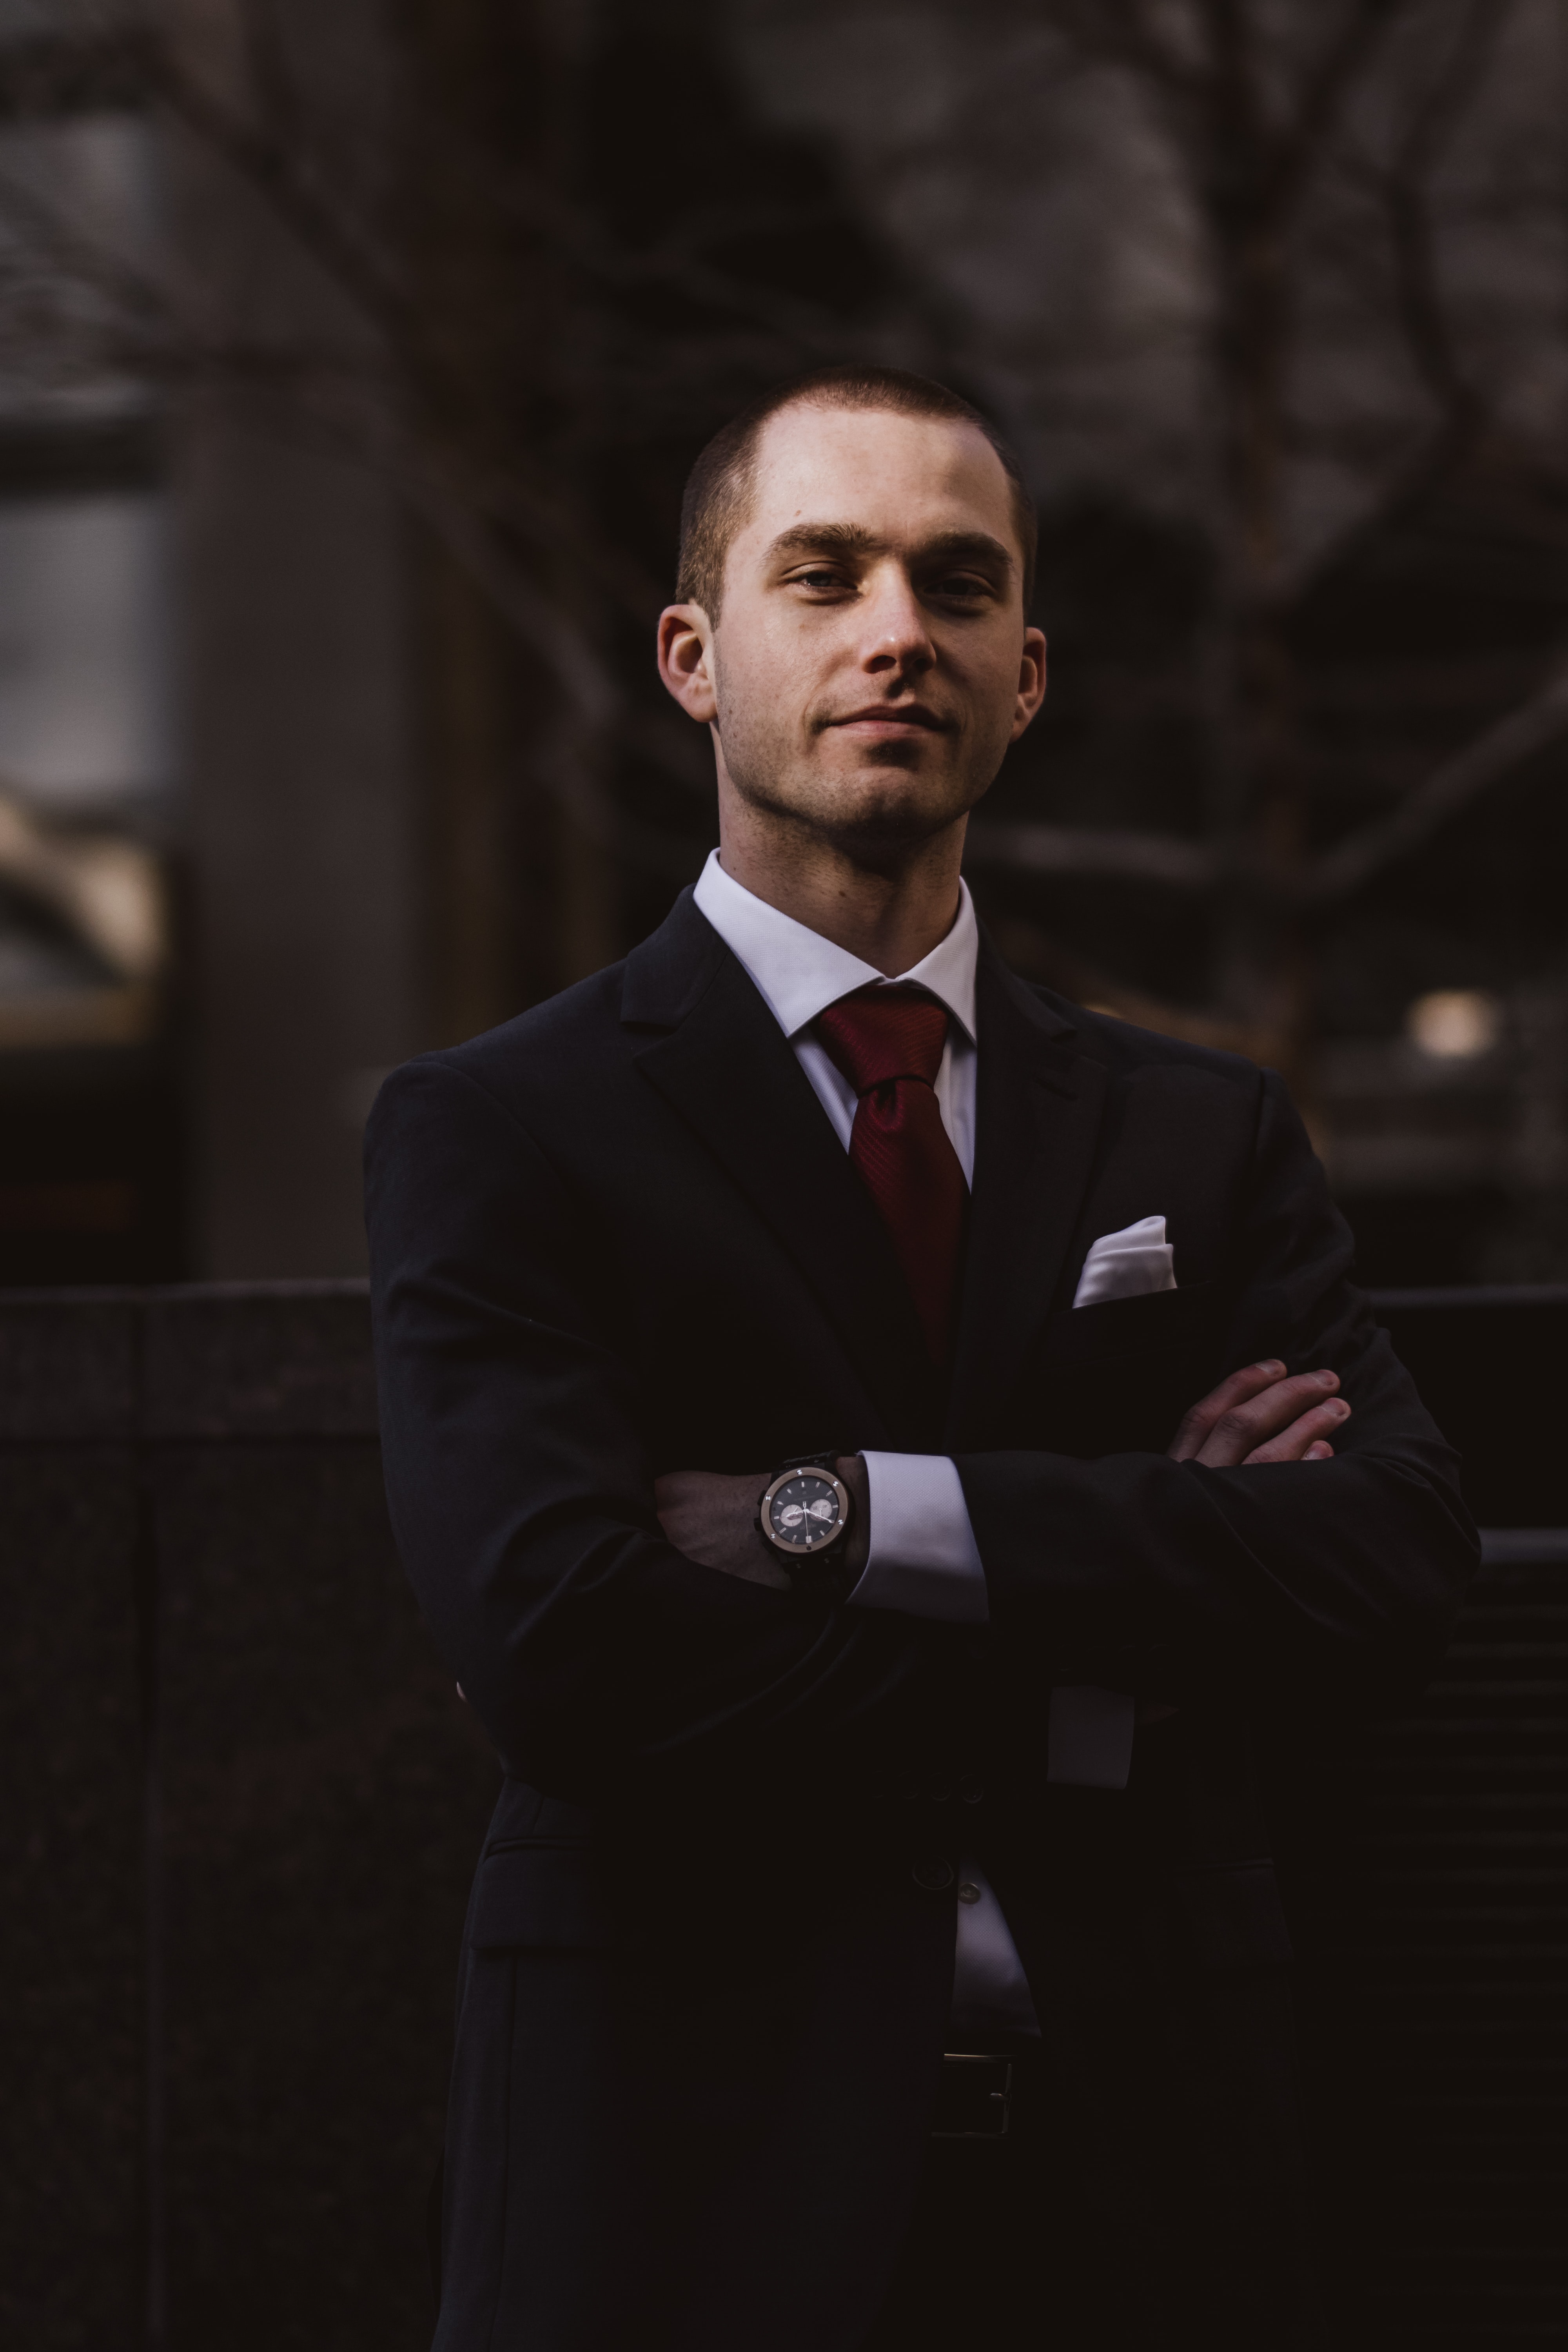
business man, tie, flash photography, dress shirt, microphone, gesture, grey, collar, sleeve, suit, blazer, formal wear, event, white collar worker, official, darkness, tuxedo, happy, monochrome photography, portrait photography, portrait, uniform, businessperson